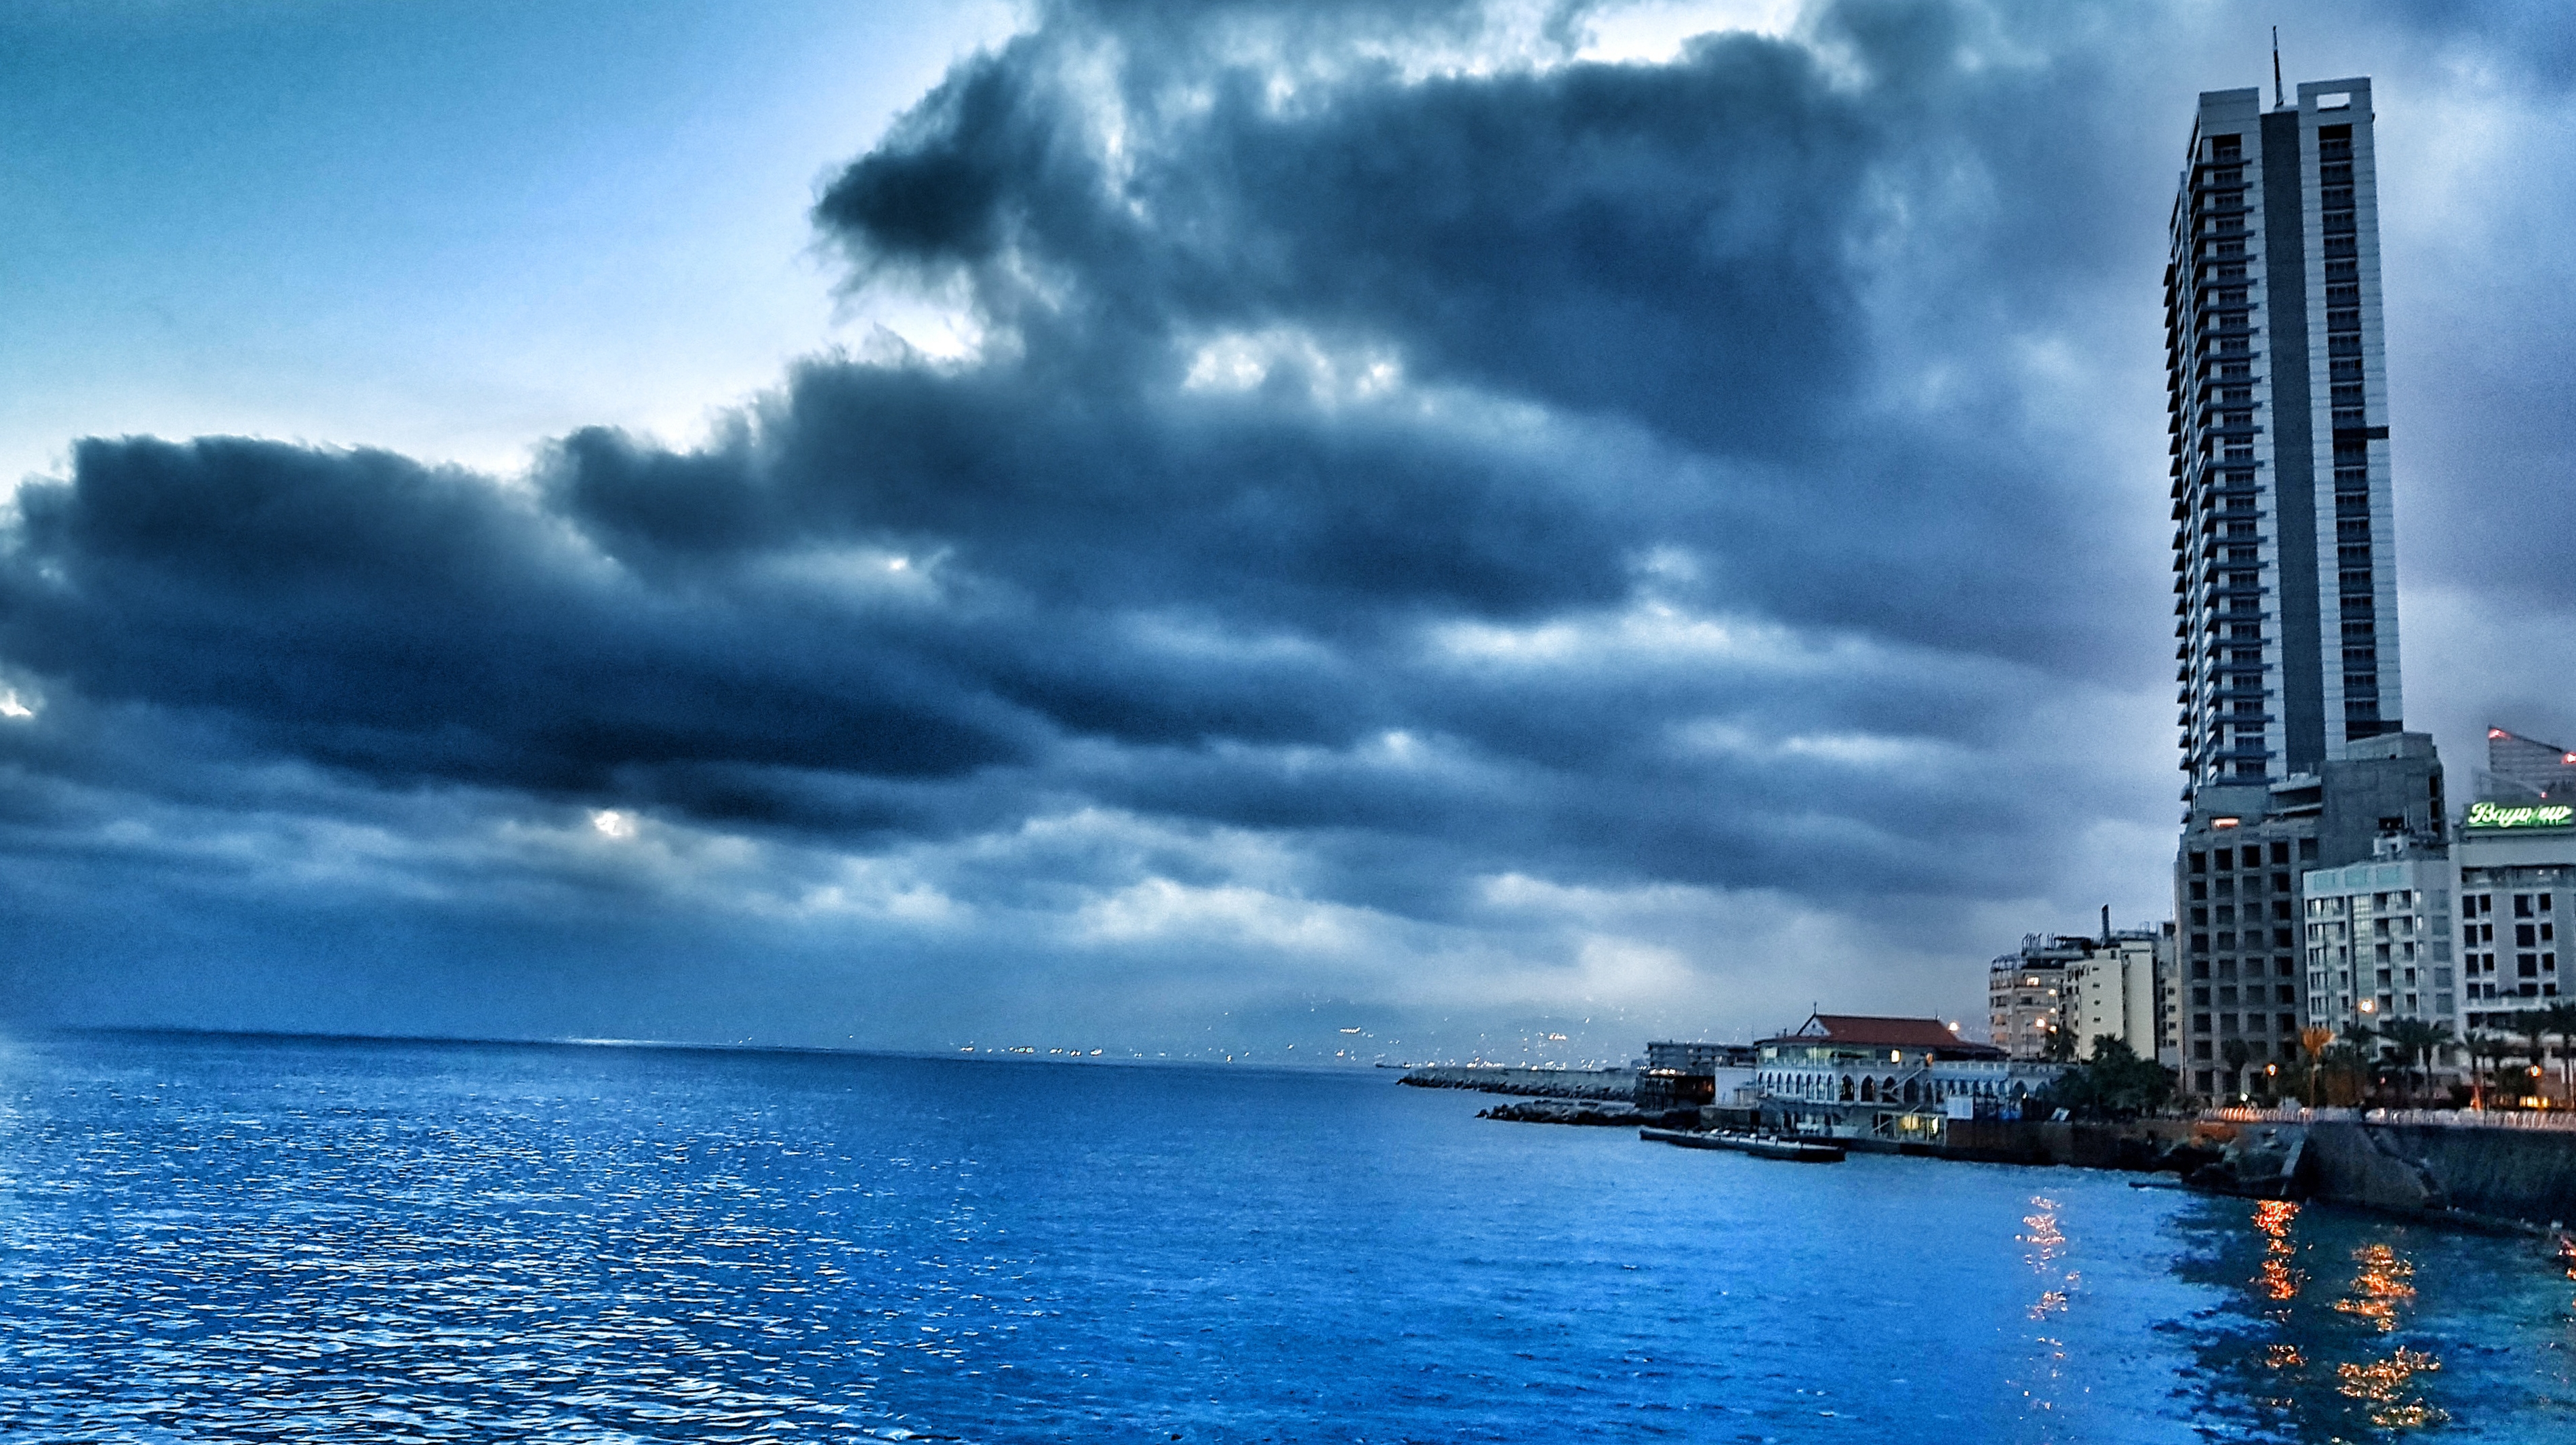
sky, sea, cloud, water, horizon, daytime, cityscape, ocean, skyline, skyscraper, city, shore, reflection, dusk, coast, coastal and oceanic landforms, calm, evening, computer wallpaper, meteorological phenomenon, building